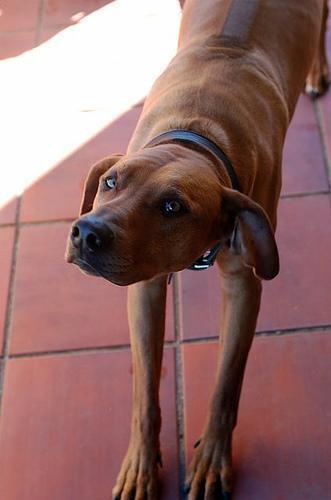
Rhodesian_ridgeback